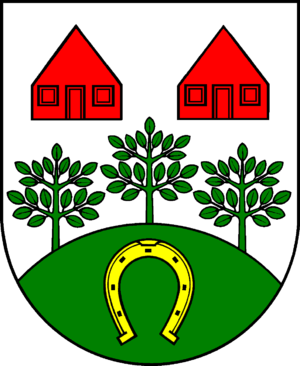
Ammersbek est une commune de l'arrondissement de Stormarn, dans le Land de Schleswig-Holstein en Allemagne.